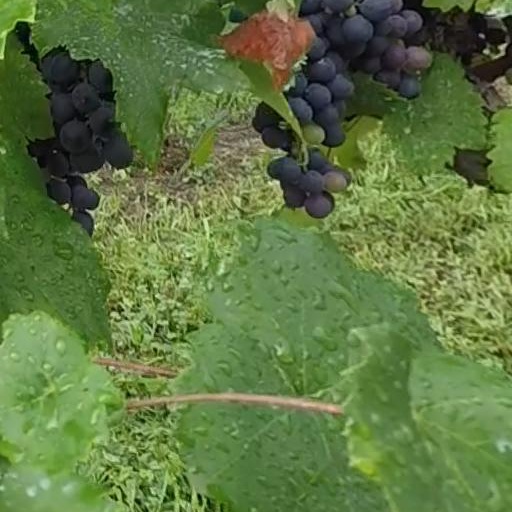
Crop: grape